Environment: real
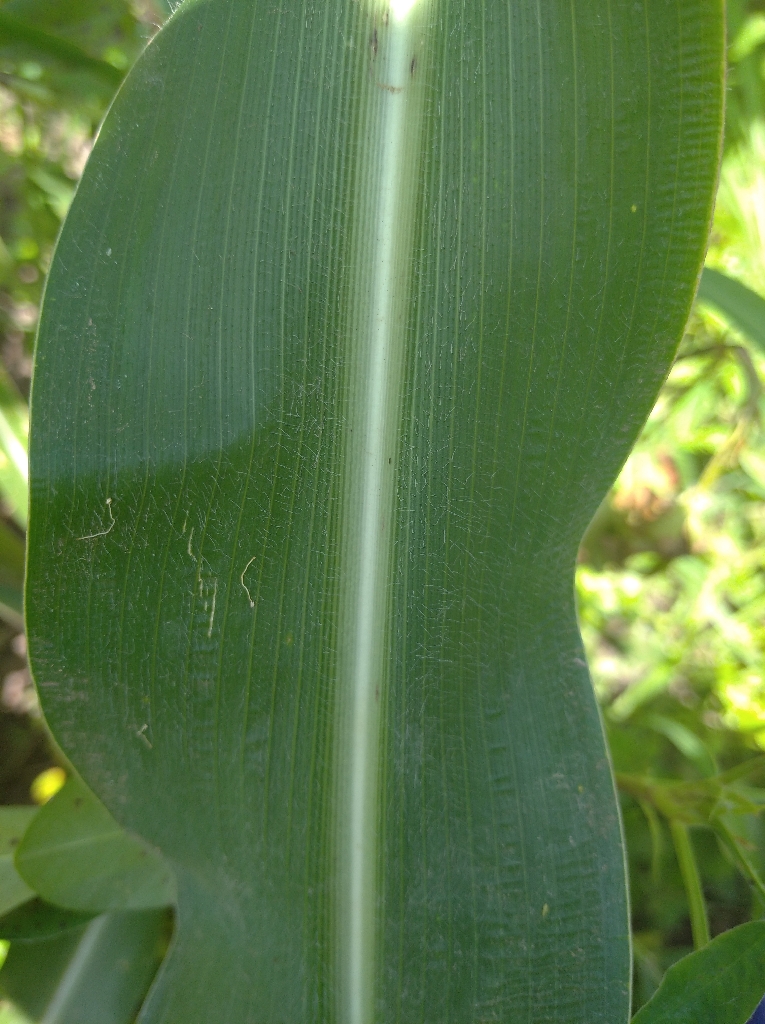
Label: healthy